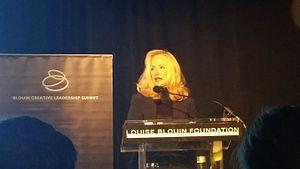
Louise Thérèse Viger Blouin, descendante de Bonaventure Viger, est une éditrice de magazines et philanthrope québécoise. Elle est la PDG de Blouin Corp ainsi que la fondatrice et la présidente de la fondation Louise T Blouin.